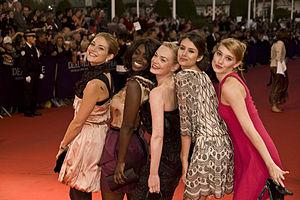
Une partie du jury du festival de Deauville 2009, lors de la projection du film La Proposition de Anne Fletcher.